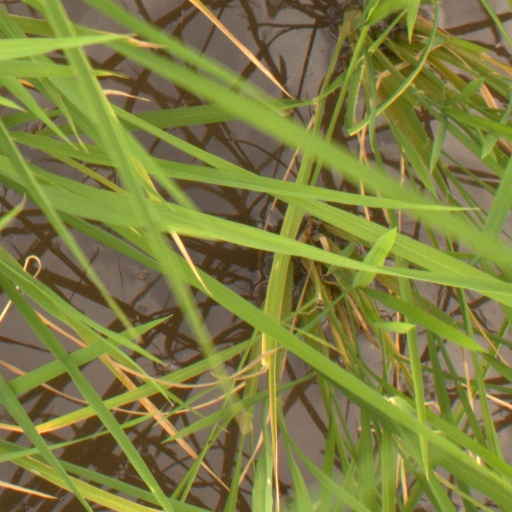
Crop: rice